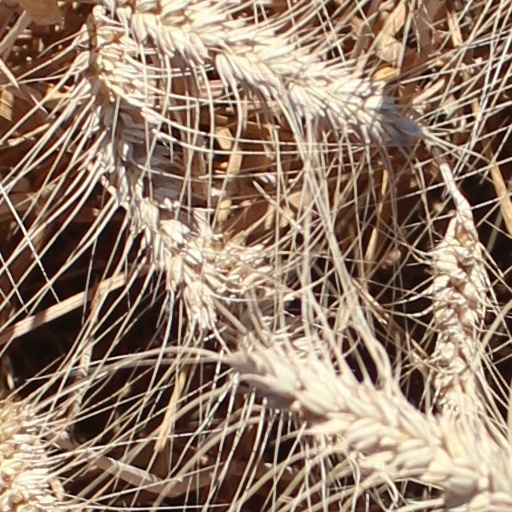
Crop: wheat